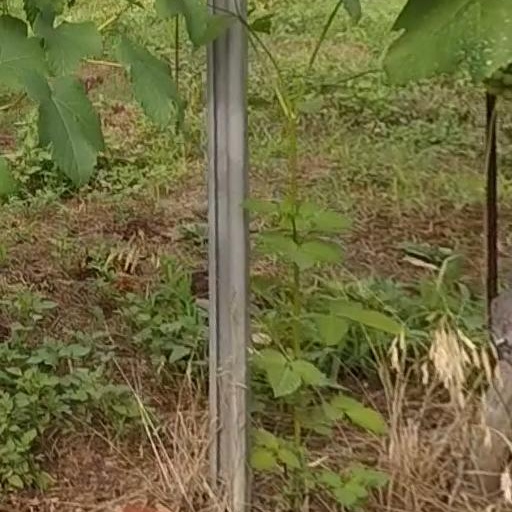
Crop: grape